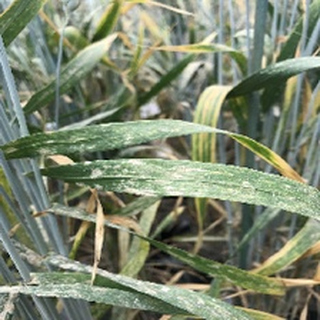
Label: wheat_mildew